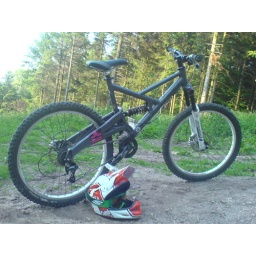
that's my gravity machine, I like it, taken by crappy phone camera. Got it dirty on this hill today...